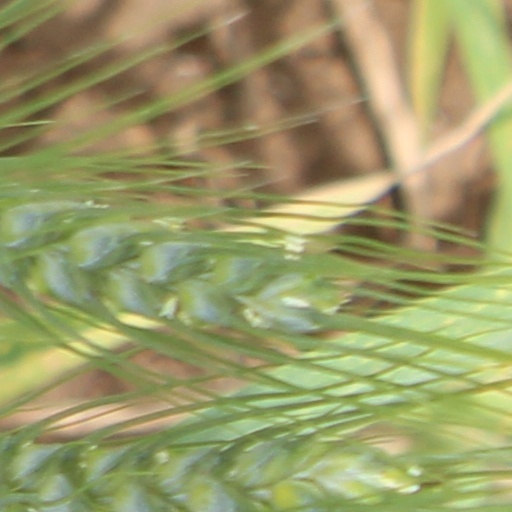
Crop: wheat